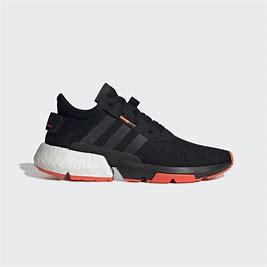
Brand: Adidas
Model: Pod S3 1